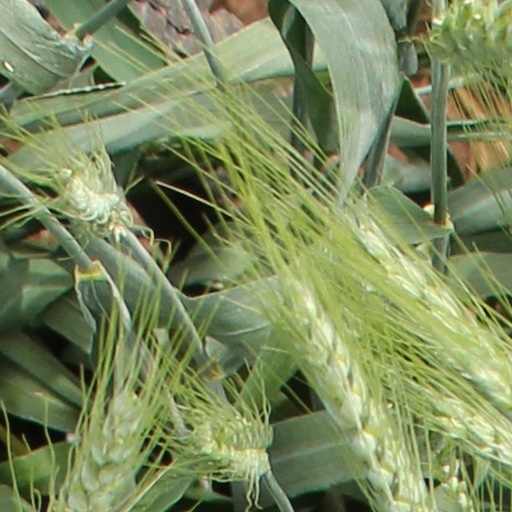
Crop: wheat